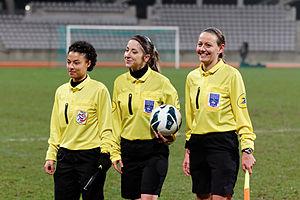
La loi 5 du football fait partie des lois du jeu régissant le football, maintenues par l'International Football Association Board. La loi 5 se rapporte à l'arbitre.
Les lois du jeu, ou lois du football, sont les règles du football régies par l'International Football Association Board, un organisme indépendant composé des quatre fédérations du Royaume-Uni ainsi que de la Fédération internationale de football association, à parité de voix, et qui veille à leur application uniforme dans le monde lors des différentes compétitions. Depuis l'origine elles comprennent les mêmes 17 lois. Des annexes s'étaient rajoutées au fil du temps, mais elles sont intégrées dans diverses parties des 17 lois en 2017.